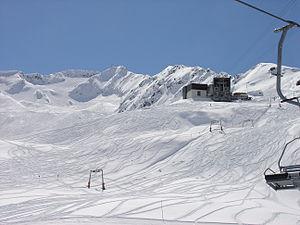
Le hors-piste est la pratique de descente sur des pentes enneigées non damées, en dehors des itinéraires balisés ou surveillés d'une station de ski, des pistes de ski, après avoir utilisé pour la montée des structures ou des engins mécanisés, pour déboucher soit sur une piste ouverte, soit sur un départ de remontée mécanique, soit sur un point de reprise de transport.